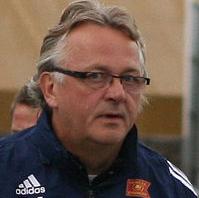
Age: 54